Jean Bochart de Champigny

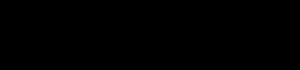

Jean Bochart de Champigny, Sieur de Noroy et de Verneuil (1643–September 27, 1720), was Intendant of New France from 1686 to 1702. His mandate was one of the longest, rivalling those of Hocquart and Bégon. He served as intendant during the terms of Governors Denonville, Frontenac, and Callière, and was in office at the time of King William's War, the Lachine Massacre, the Battle of Quebec, and the Great Peace of Montreal.